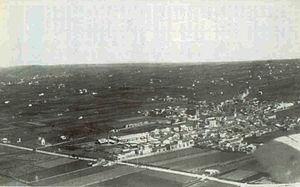
Meliana est une commune d'Espagne de la province de Valence dans la Communauté valencienne. Elle est située dans la comarque de l'Horta Nord et dans la zone à prédominance linguistique valencienne.